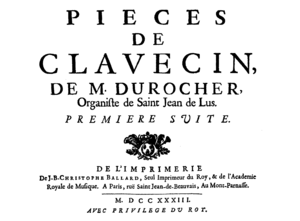
page de titre du recueil de M. Durocher (1733)
Durocher est le nom d'un claveciniste et organiste français du XVIIIᵉ siècle.